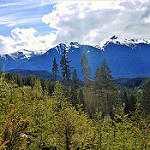
Label: mountain